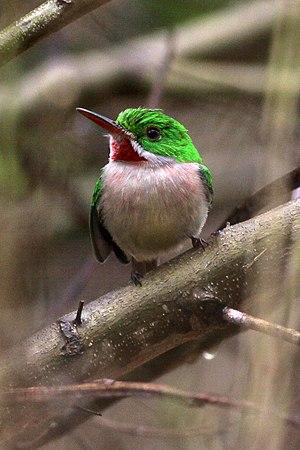
Le Todier à bec large est une espèce d'oiseaux appartenant à la famille des Todidae.